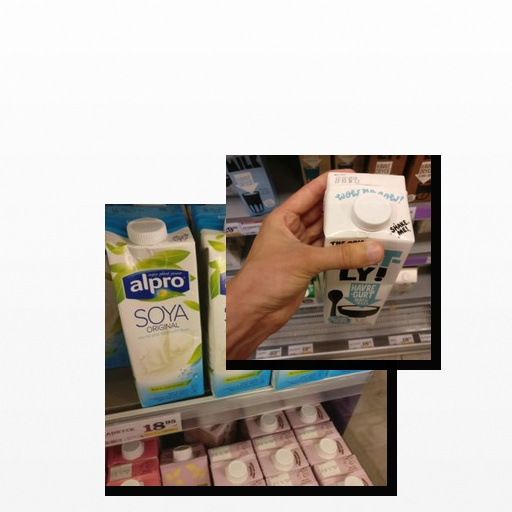
Food items: oatghurt, soy_milk